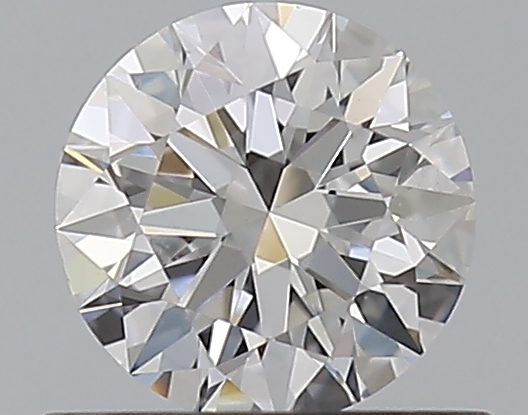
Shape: round
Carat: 0.5
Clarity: VS2
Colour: E
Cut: EX
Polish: EX
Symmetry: EX
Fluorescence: N
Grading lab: GIA
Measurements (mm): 5.08 x 5.12 x 3.14